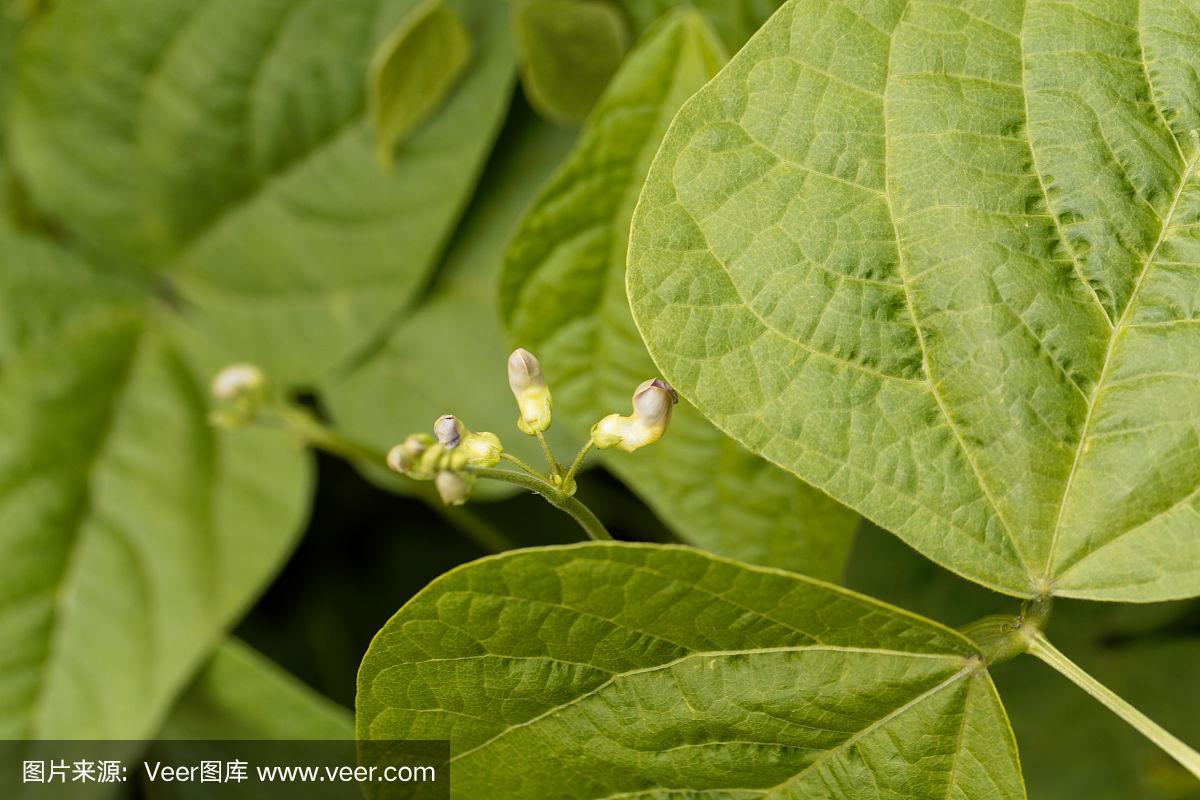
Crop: unknown
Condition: bean